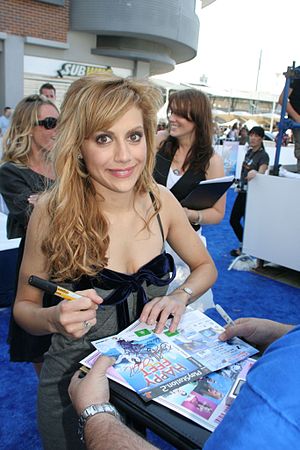
Happy Feet
Happy Feet er en australsk-produceret computeranimeret, musicalfilm fra 2006, instrueret og skrevet af George Miller. Den blev produceret af Animal Logic for Warner Bros. og Village Roadshow Pictures og blev udgivet i Nordamerika 17. november 2006.